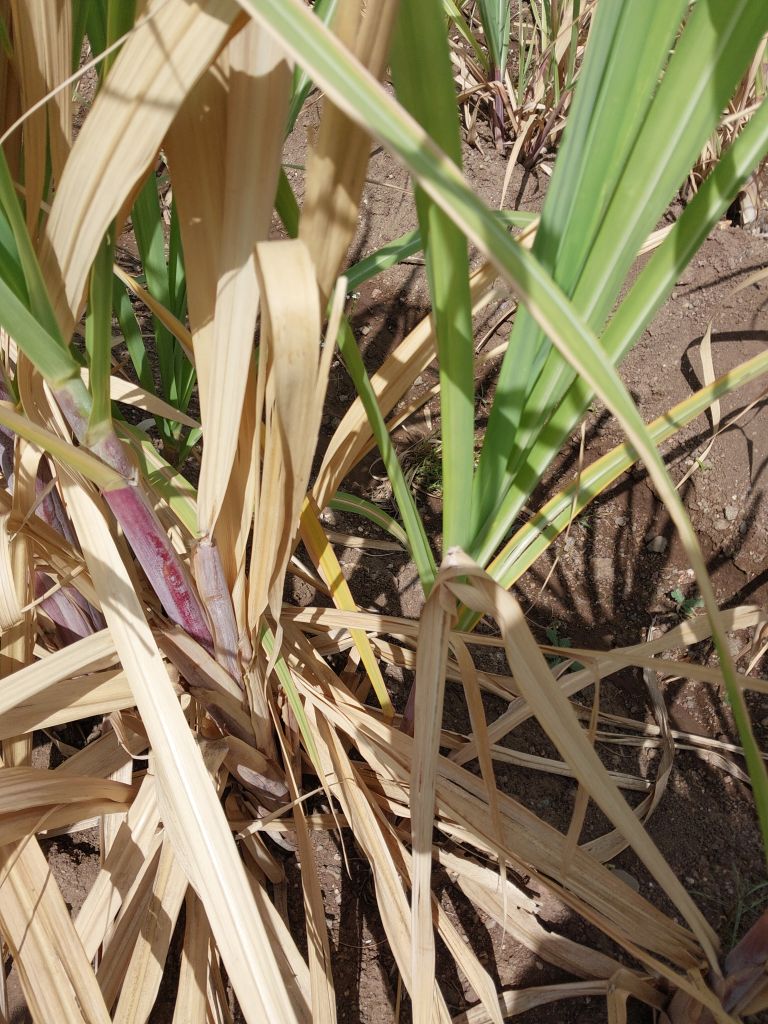
Label: Dried